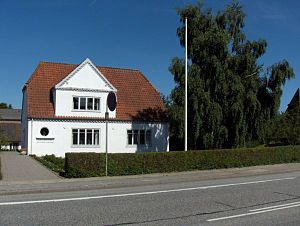
Lejbjerg Kirke
Lejbjerg Kirke i AalborgLejbjerg Kirke
Lejbjerg Kirke i Aalborg
Lejbjerg Kirke var beliggende på Hadsundvej i Aalborg. Den var indrettet i en patriciervilla fra 1935. Kirken blev indviet søndag d. 9. oktober 1988 af biskop Henrik Christiansen.